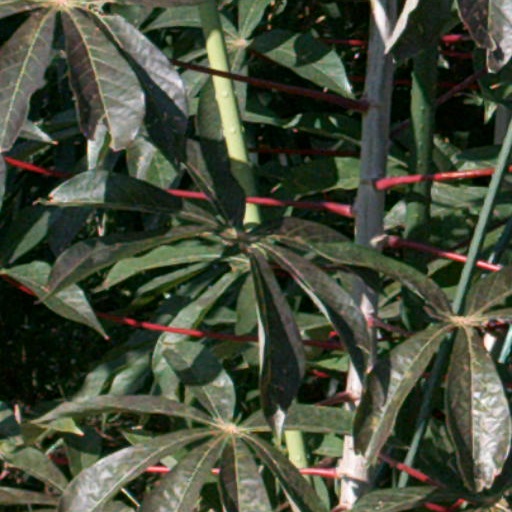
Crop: cassava